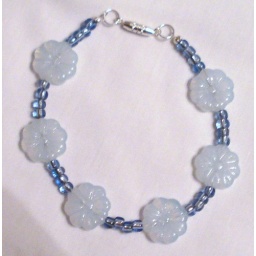
this bracelet is made of 6 blue flowers and has 4 large round rochaille beads in between each flower.